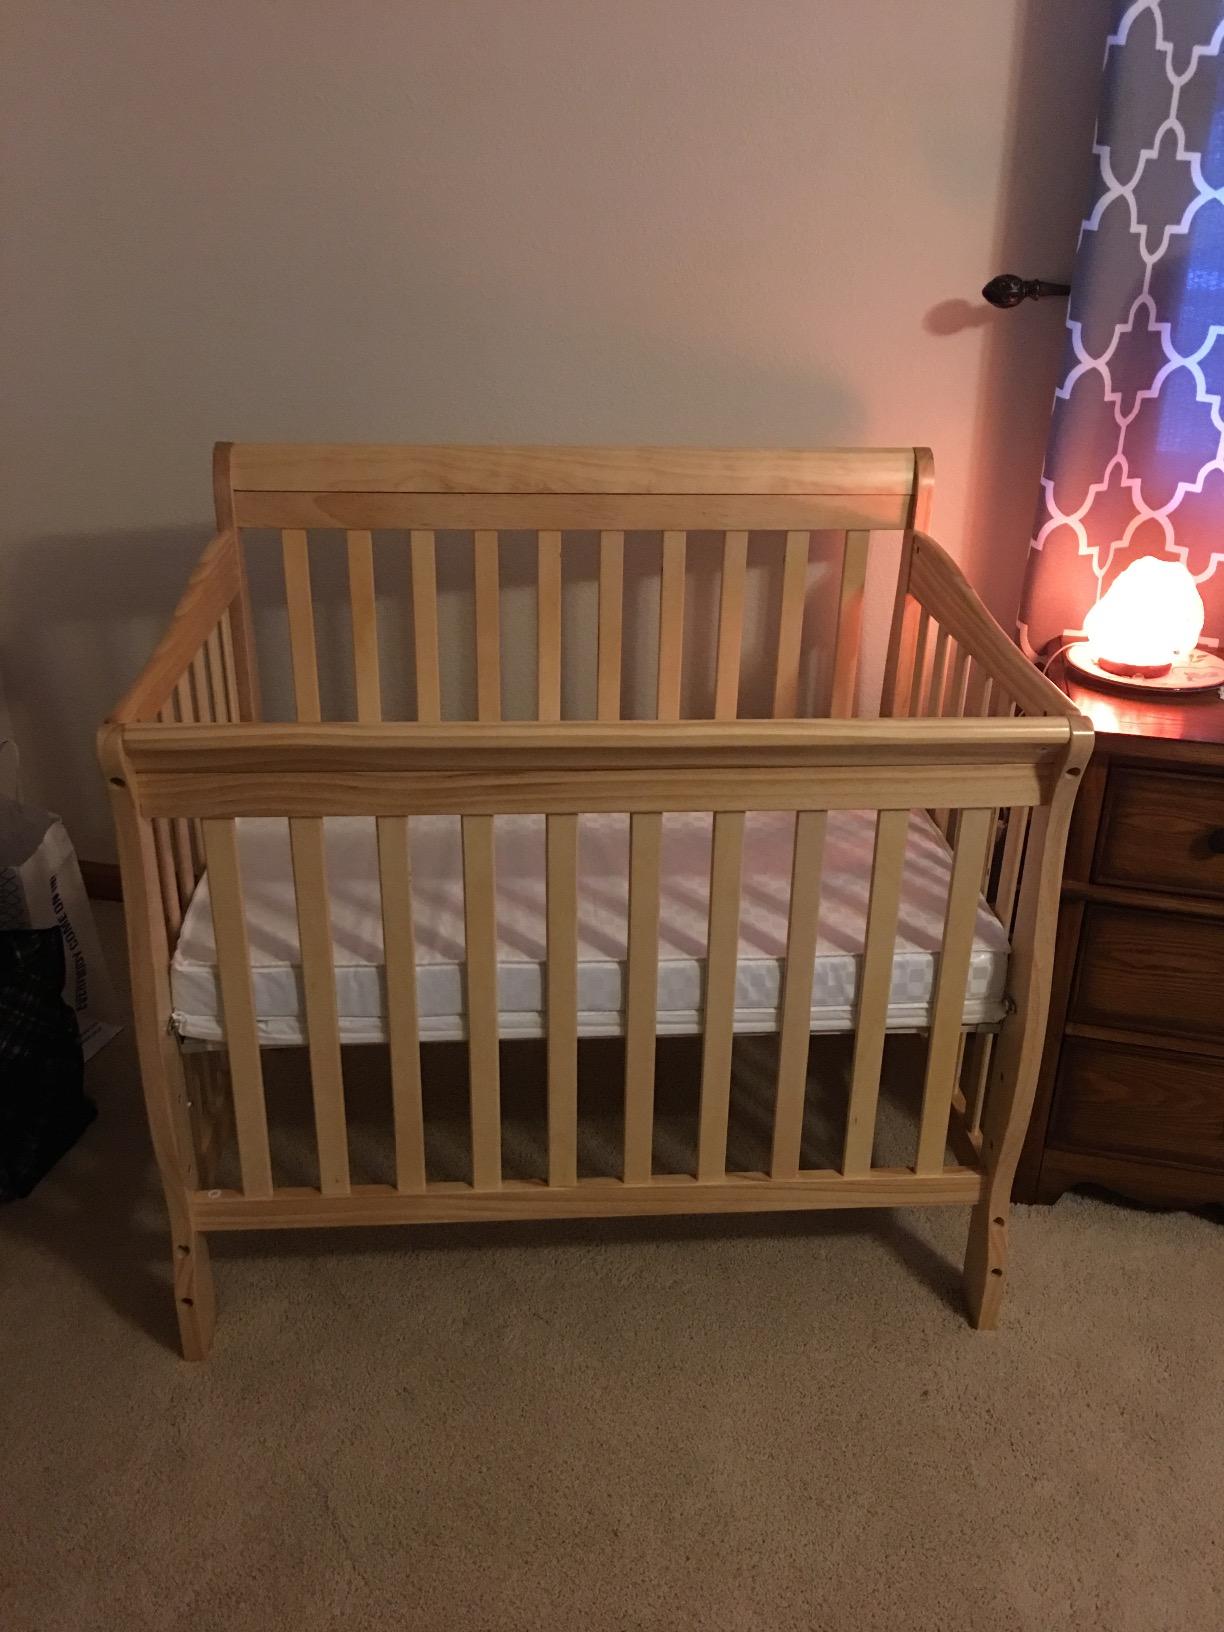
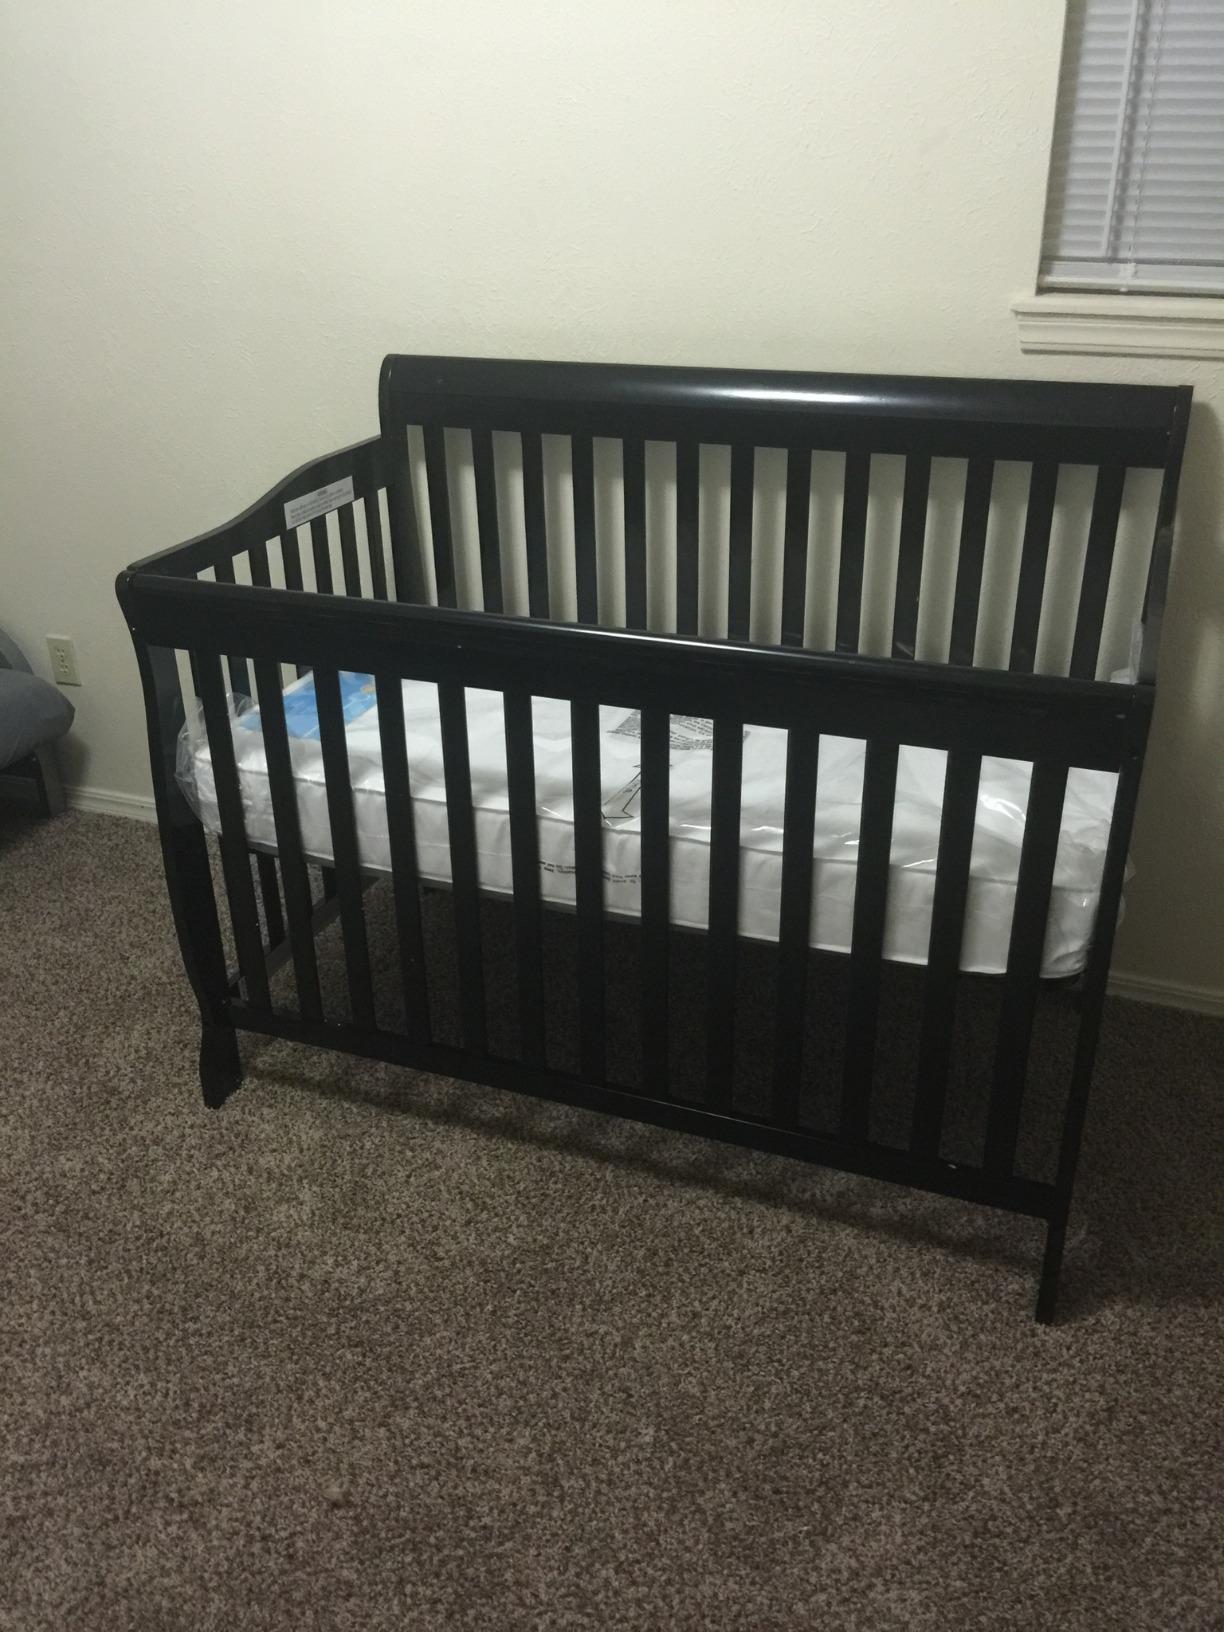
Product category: products_crib
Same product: no